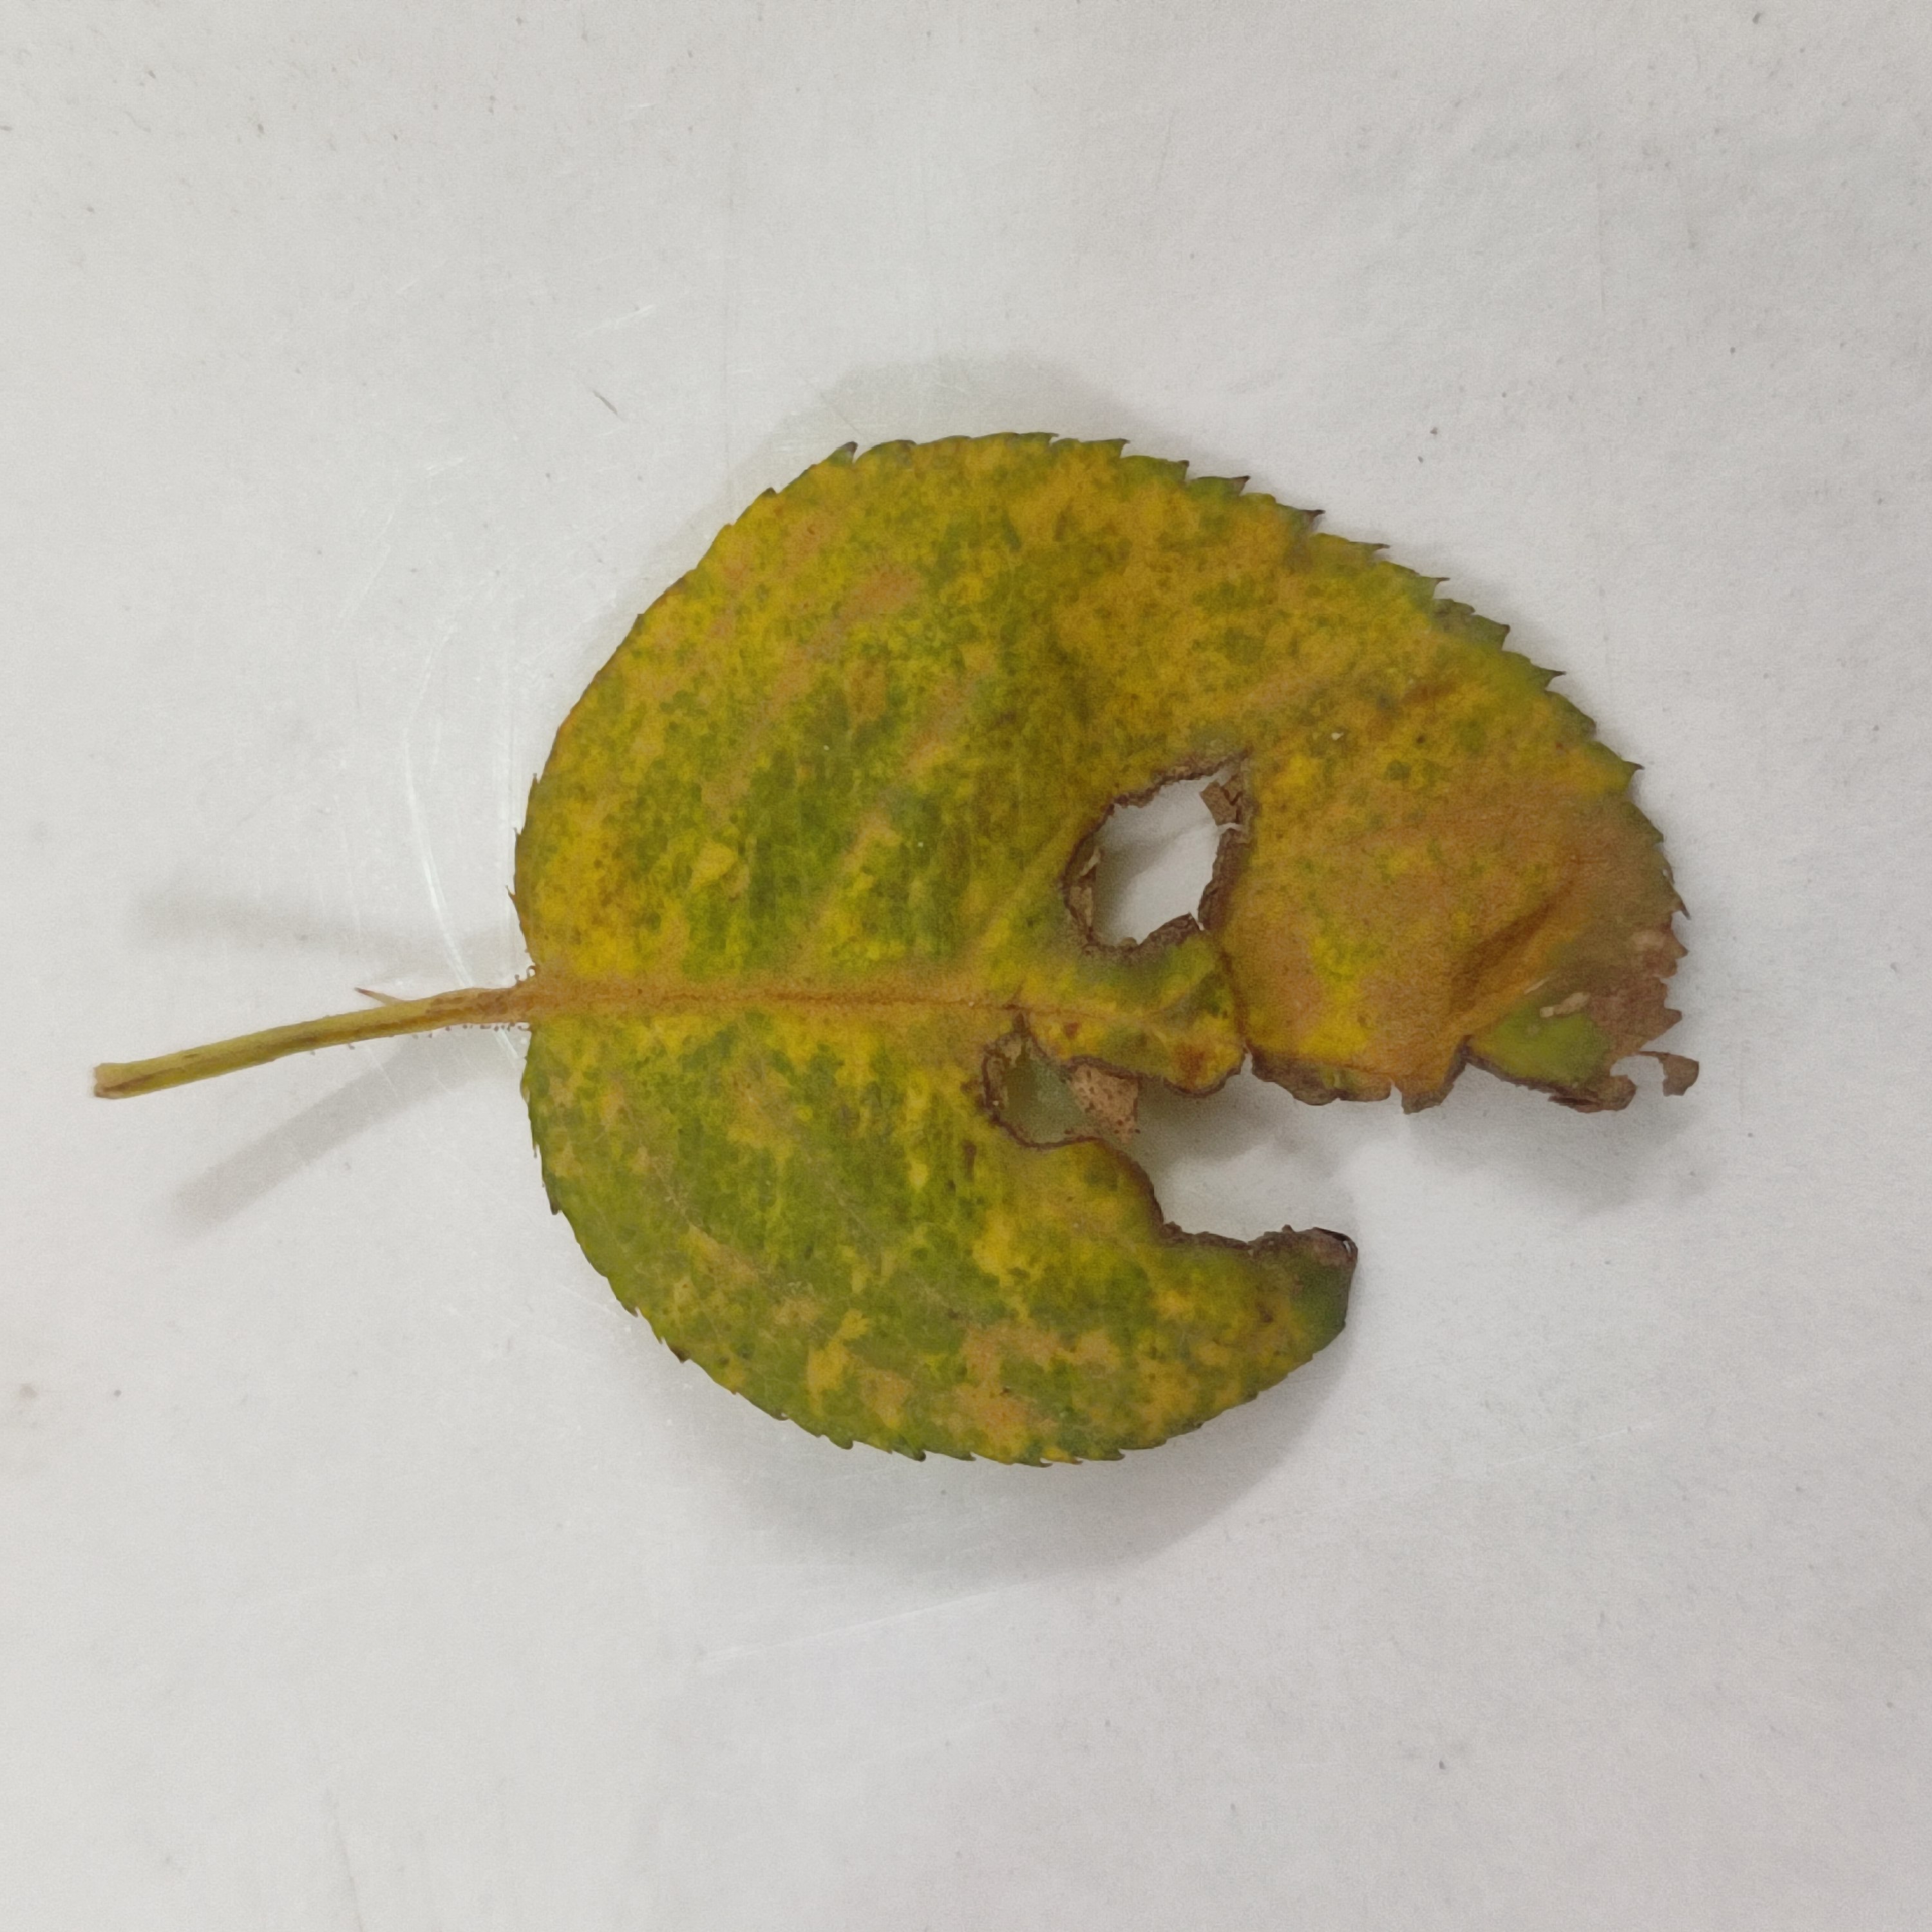
Label: Black Spot